Sharon Thompson-Schill

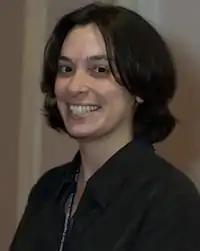
Thompson-Schill

Sharon Thompson-Schill is a Professor of Psychology at the University of Pennsylvania in Philadelphia, Pennsylvania. Her research covers the field of biological basis of human cognitive systems, including language, memory, perception, and cognitive control, and the relationships between these systems. As of 2023, she has produced more than 190 scientific publications, which collectively have been cited over 18,000 times.